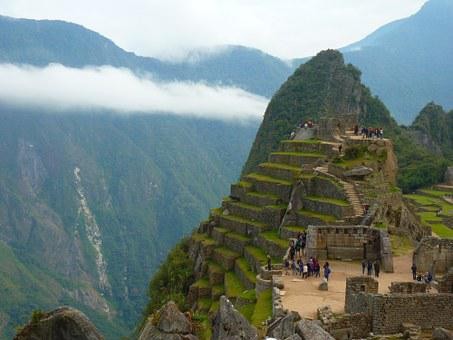
Landmark: Machu Picchu